Vulci

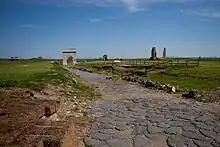
The archaeological site of Vulci

Vulci or Volci (Etruscan: "Velch" or "Velx", depending on the romanization used) was a rich Etruscan city in what is now northern Lazio, central Italy.